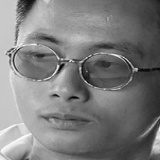
ca sĩ Rhymastic